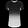
Label: T - shirt / top